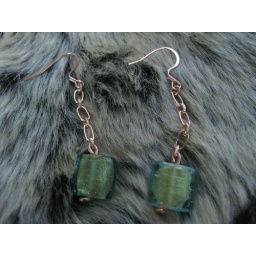
1/2&amp;quot; x 1/2&amp;quot; square iridescent green and gold square glass bead hanging from copper hook earring by copper chain.